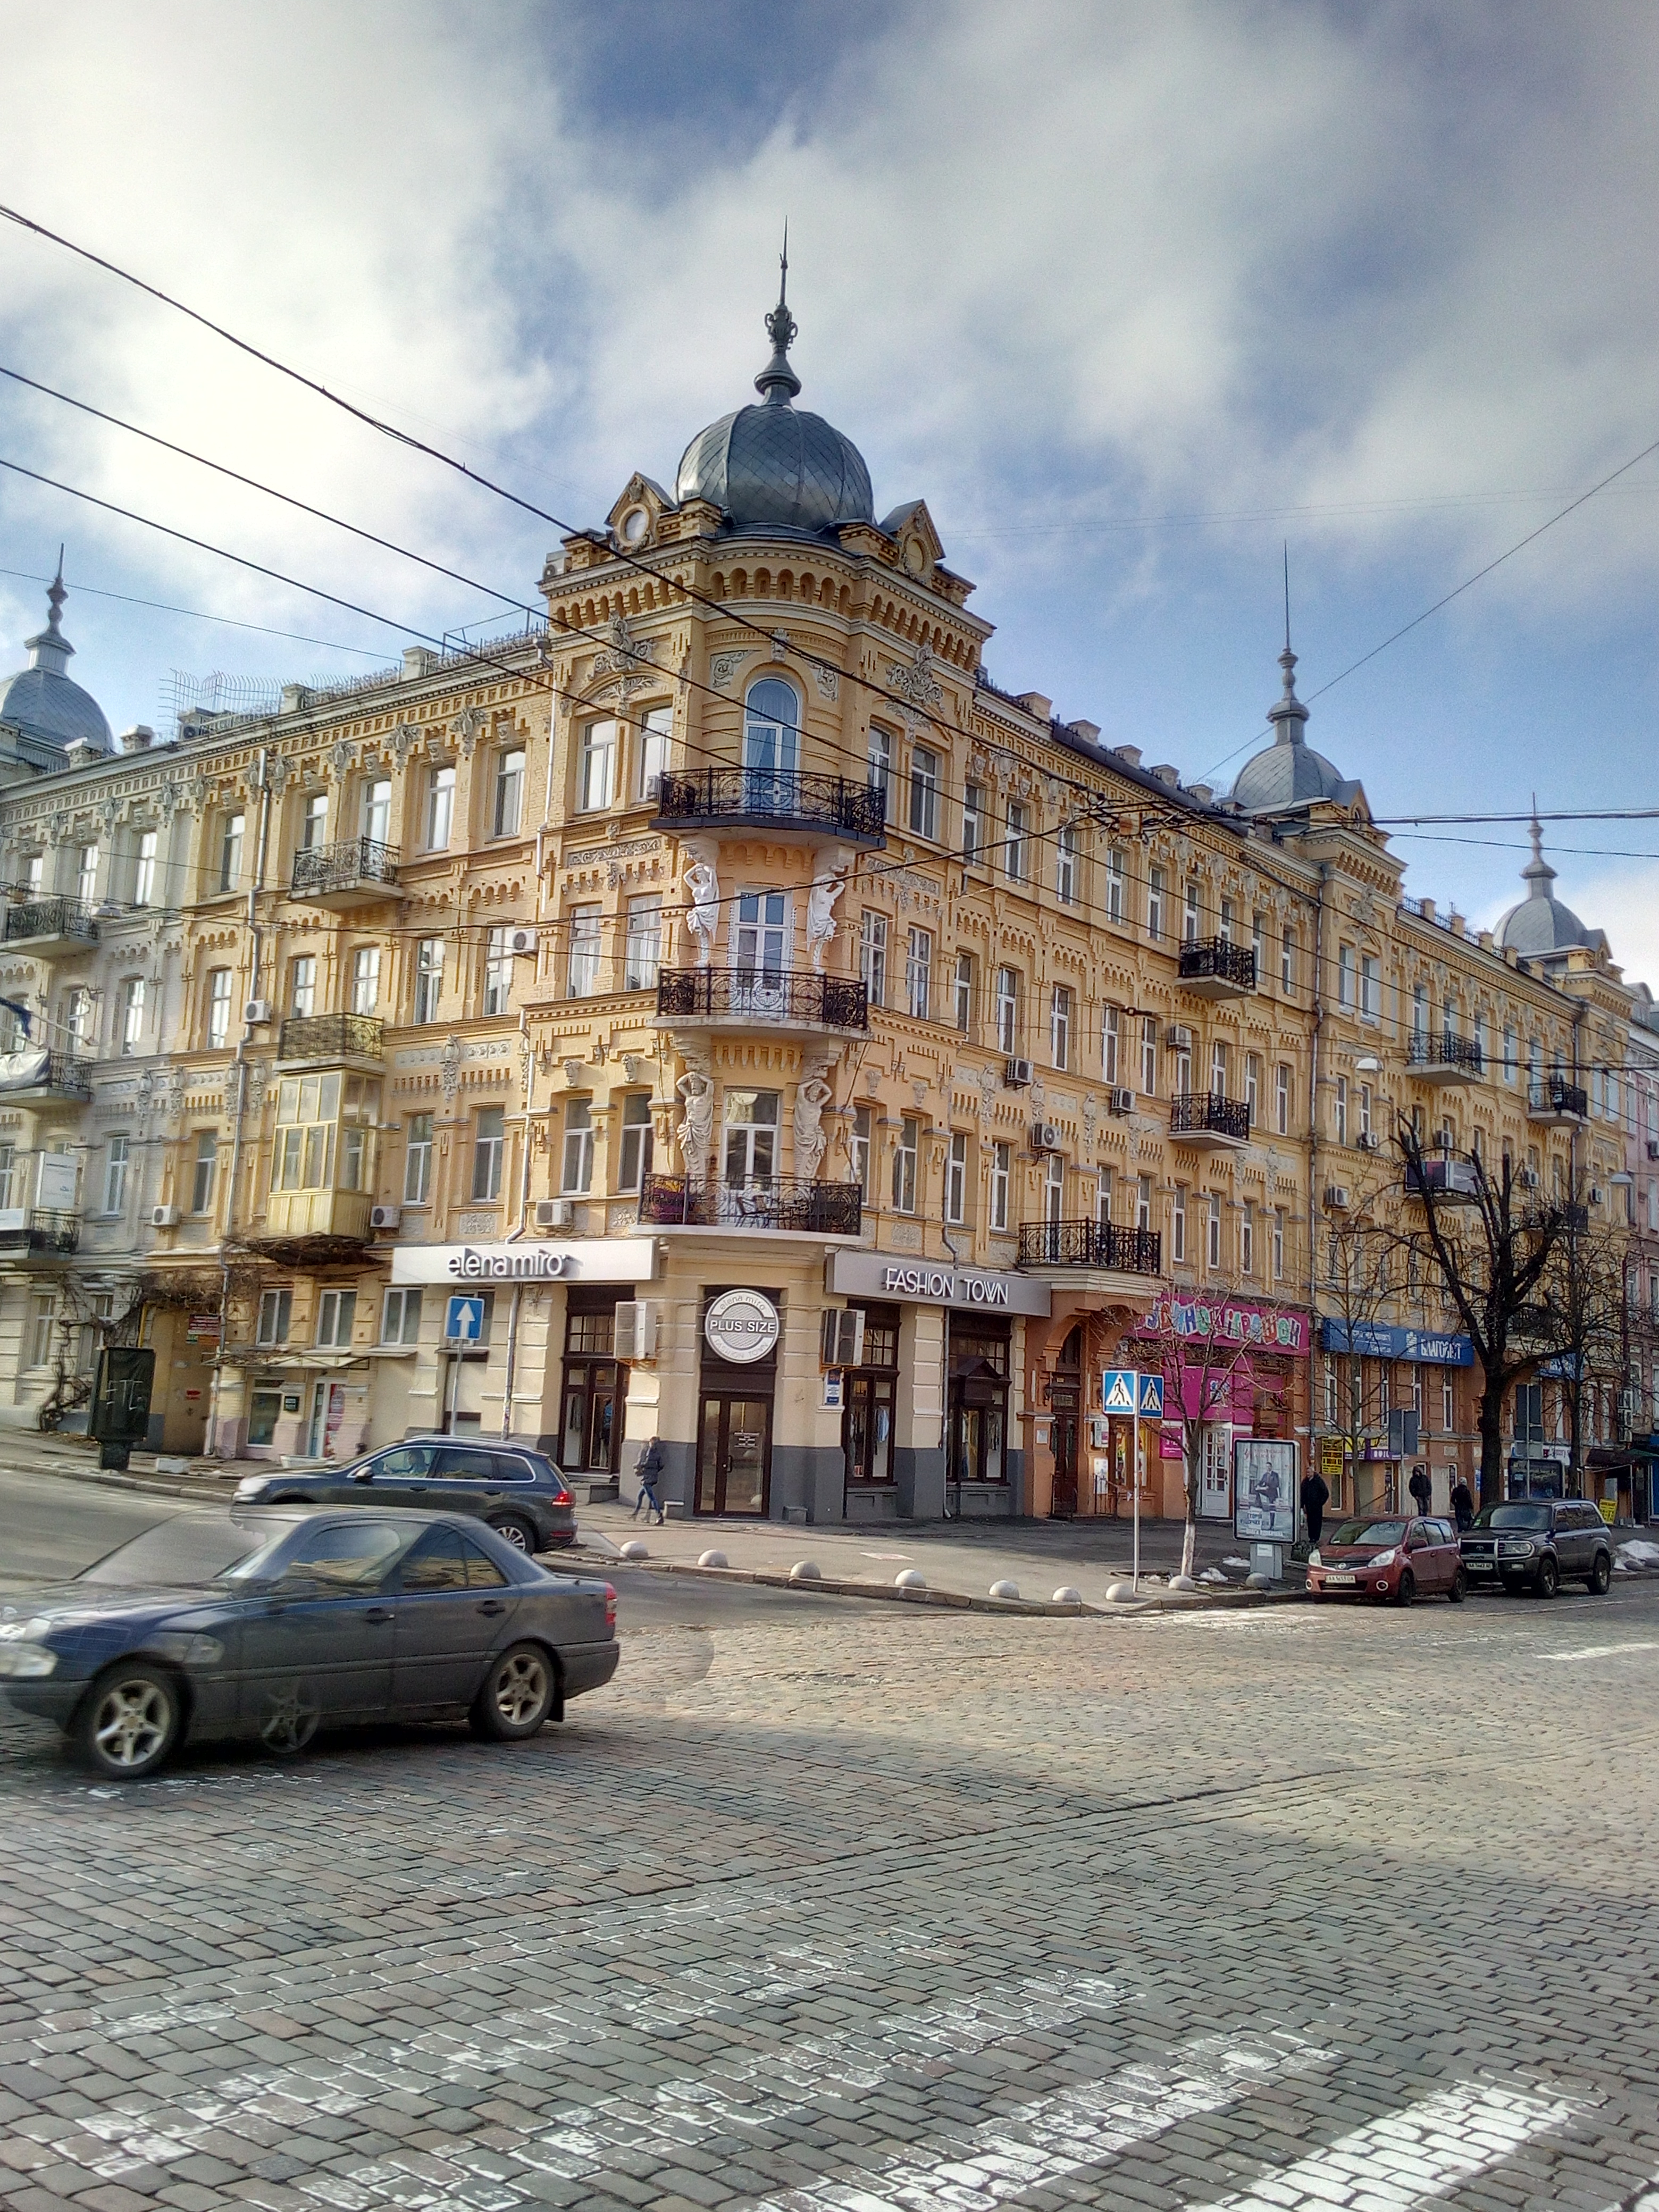
city, town, landmark, building, sky, metropolis, neighbourhood, urban area, town square, plaza, architecture, street, residential area, facade, palace, classical architecture, house, metropolitan area, medieval architecture, window, downtown, history, road, estate